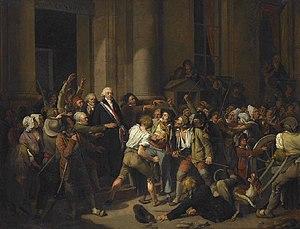
""Une scène de la vie publique de Pierre Nicolas de Fontenay, maire de Rouen en 1792 (titre moderne) Trait de courage de M. de Fontenay maire de Rouen (titre d'origine)"""
Pierre Nicolas de Fontenay, né le 27 septembre 1743 à Rouen, mort à Paris le 14 février 1806, est un négociant et homme politique français sous la Révolution et le premier Empire.